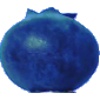
Label: Huckleberry 1